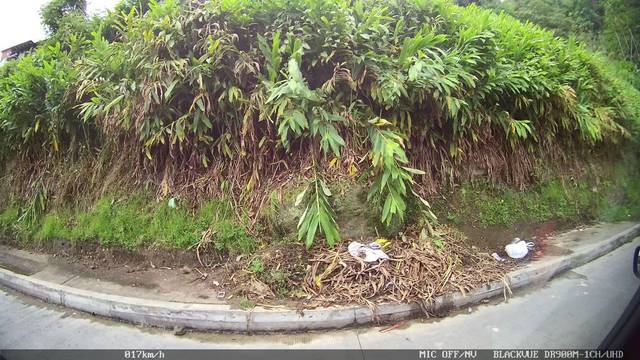
Region: Colombia
Coordinates: 5.074, -75.512